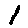
Label: 1